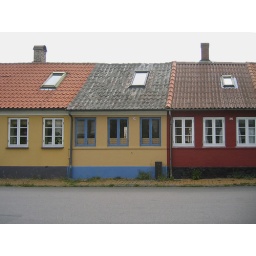
Colorful little houses lined up in the street of Bornholm.